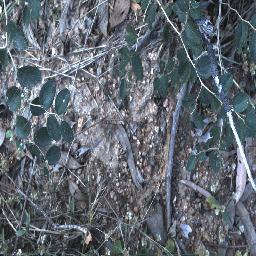
Label: chinee_apple